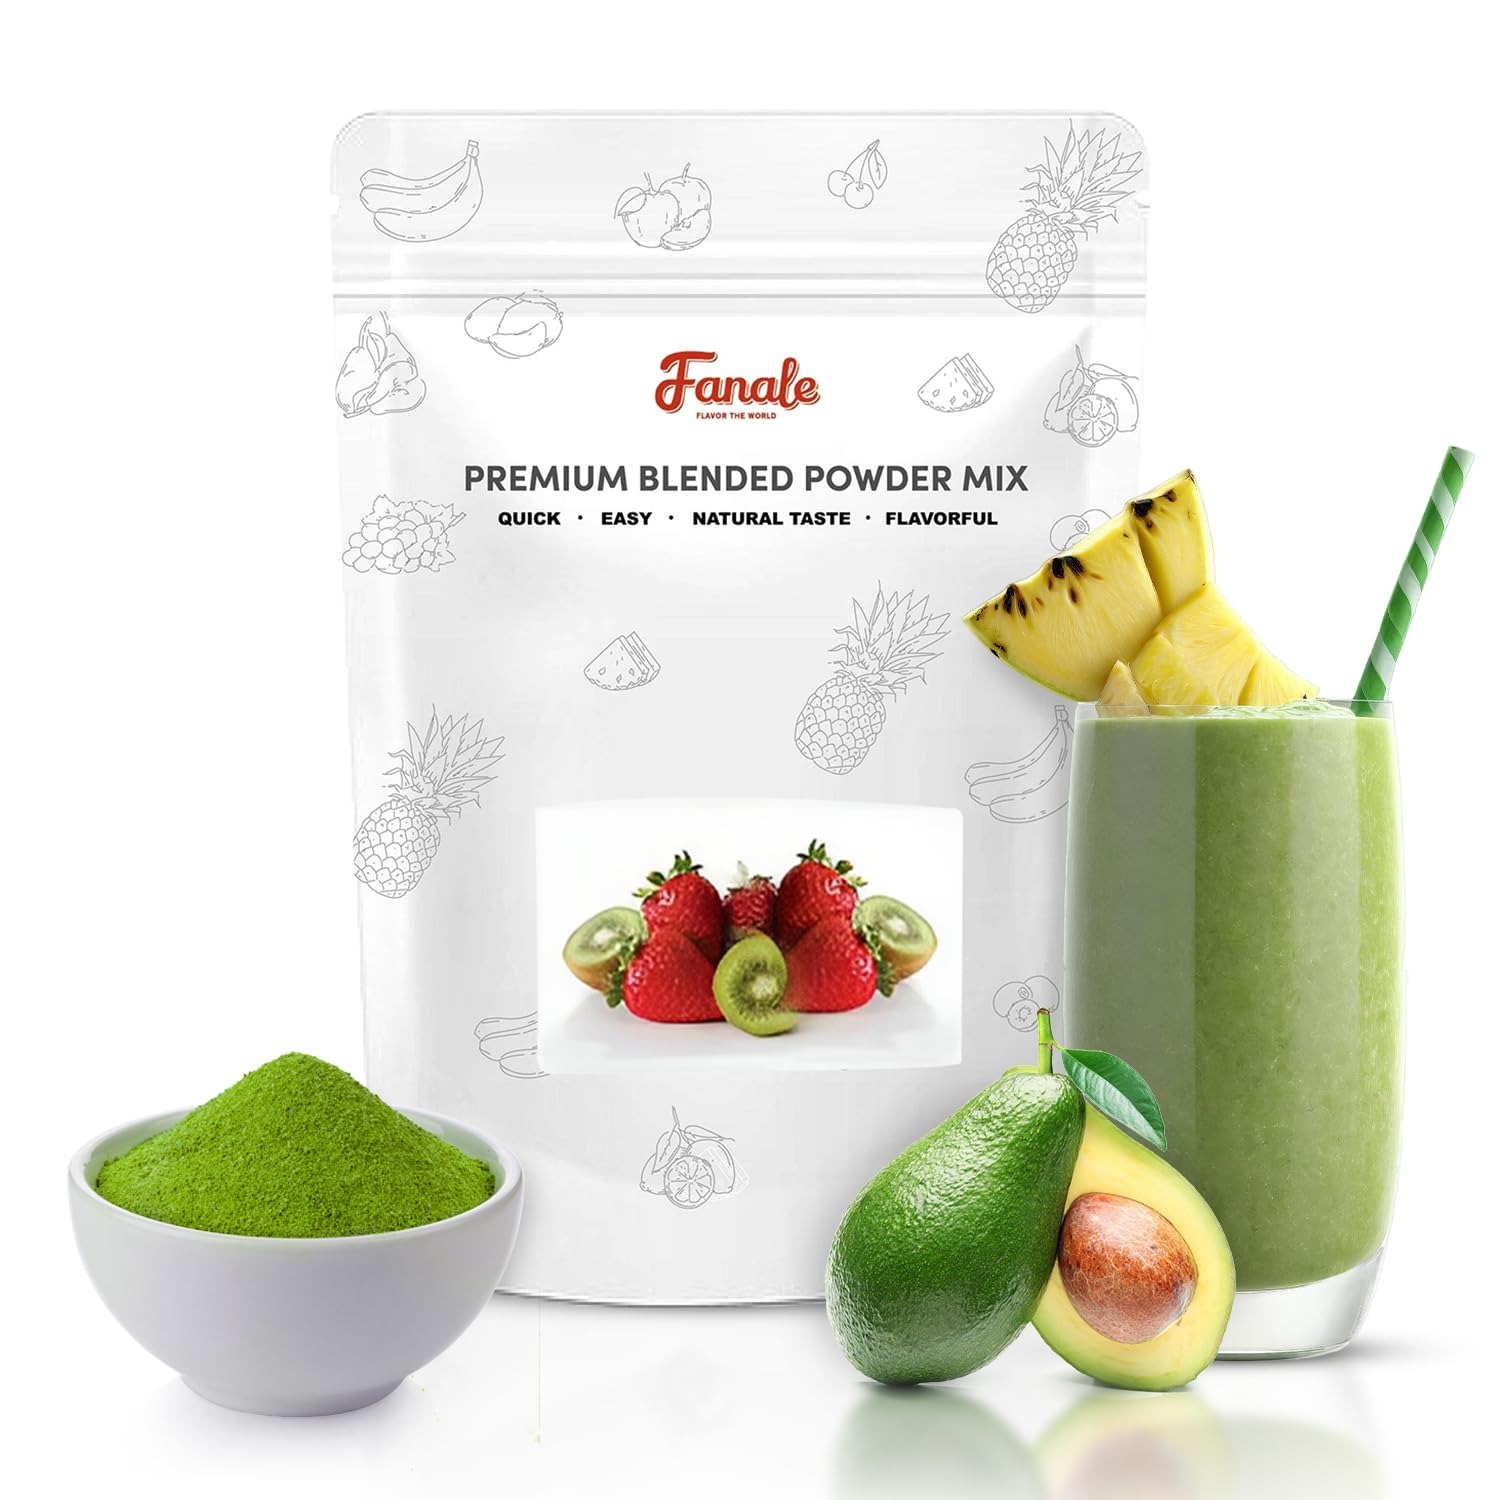
Item Name: Fanale Premium Avocado Bubble Tea Flavoring Powder | Perfect for Baking, Smoothies, Desserts and Drinks | Instant Flavoring Powder for Boba Milk Tea - 2.2 Pounds (Pack of 20).
Bullet Point 1: 𝐌𝐮𝐥𝐭𝐢-𝐩𝐮𝐫𝐩𝐨𝐬𝐞 𝐢𝐧𝐠𝐫𝐞𝐝𝐢𝐞𝐧𝐭: This Avocado flavor powder can be used in a variety of recipes, including baked goods, smoothies, drinks, and more. It's a versatile ingredient that can be added to almost anything to give it a nutty flavor.
Bullet Point 2: 𝐌𝐚𝐝𝐞 𝐰𝐢𝐭𝐡 𝐡𝐢𝐠𝐡-𝐪𝐮𝐚𝐥𝐢𝐭𝐲 𝐢𝐧𝐠𝐫𝐞𝐝𝐢𝐞𝐧𝐭𝐬 for a rich, authentic taste: We only use the best ingredients to ensure that our Avocado flavor powder has an authentic, rich taste that will elevate your recipes. You can trust that this product is made with care and attention to detail
Bullet Point 3: 𝐅𝐫𝐞𝐬𝐡𝐧𝐞𝐬𝐬 & 𝐂𝐨𝐧𝐯𝐞𝐧𝐢𝐞𝐧𝐜𝐞 𝐢𝐧 𝐄𝐯𝐞𝐫𝐲 𝐔𝐬𝐞: The resealable bag that our Avocado flavor powder comes in makes it easy to store and use. You can keep it in your pantry or kitchen cabinet and pull it out whenever you want to add some nutty flavor to your creations.
Bullet Point 4: 𝐄𝐚𝐬𝐲 𝐭𝐨 𝐮𝐬𝐞: Simply measure out the desired amount of Avocado flavor powder and mix it into your recipe. No need to chop, grind, or blend Avocado, as this powder provides all the nutty flavor you need in a convenient form.
Bullet Point 5: 𝐆𝐥𝐮𝐭𝐞𝐧-𝐟𝐫𝐞𝐞 𝐚𝐧𝐝 𝐯𝐞𝐠𝐚𝐧:Our Avocado flavor powder is gluten-free and vegan, making it a great choice for those with dietary restrictions. It's a versatile ingredient that can be used in a wide range of recipes, including ones that are gluten-free or plant-based.
Product Description: Fanale drinks
Value: 35.2
Unit: Ounce

Price: 295